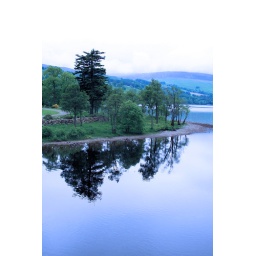
Reflection of trees in water